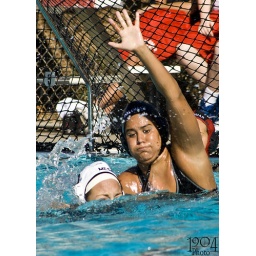
Palomar College girls water polo faces off against Mesa College